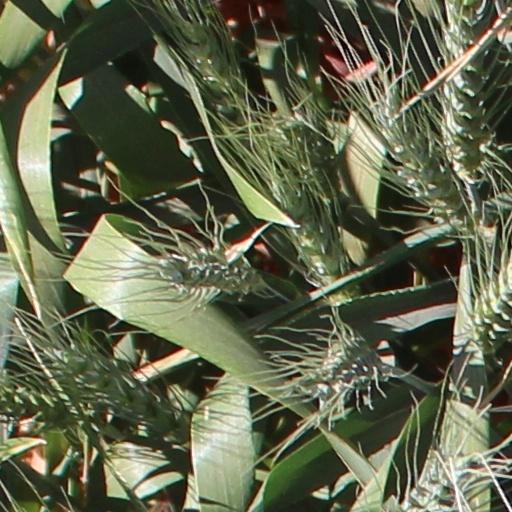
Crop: wheat